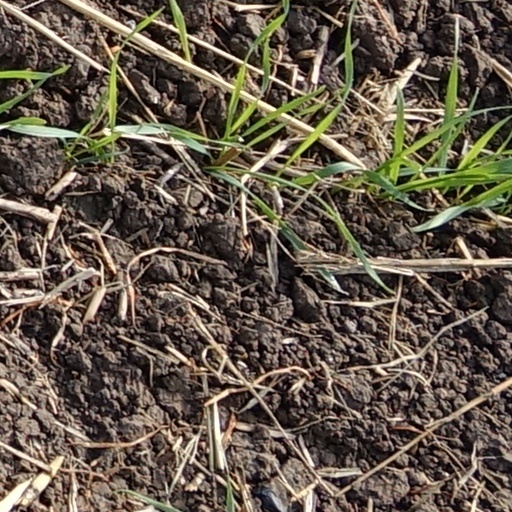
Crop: wheat